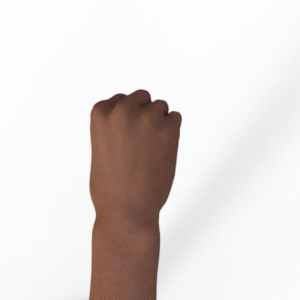
Label: rock